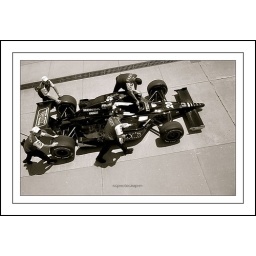
Ed Carpenter's car in the pits at the 2009 Indianapolis 500 qualifications. In black and white.